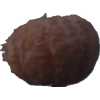
Label: orange_peeled